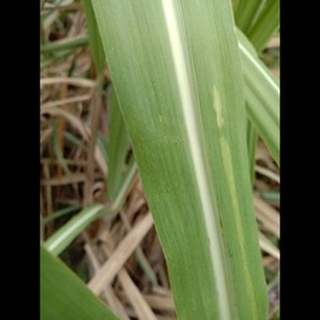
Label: sugarcane_mosaic